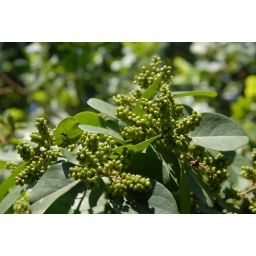
Battambang, Cambodia/2007It's a kind of fruit grows mostly in the rice field with a sour test.